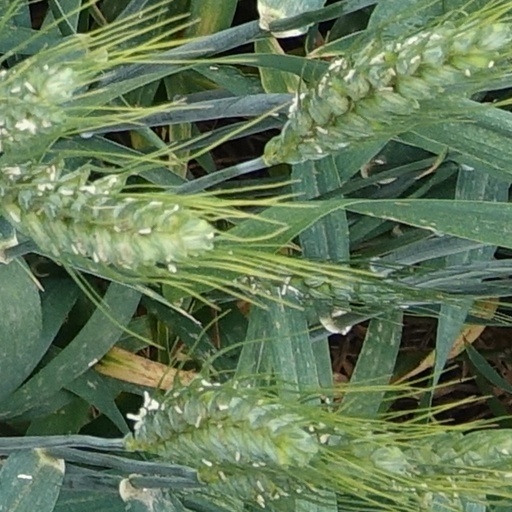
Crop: wheat